Frigate

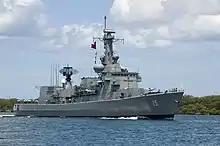
The Chilean Navy "Almirante Blanco Encalada", this class is also operated in Netherland, Belgium and Portugal.

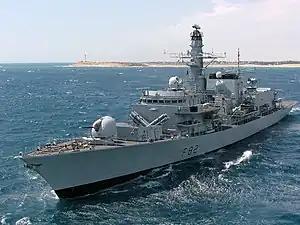
of the Royal Navy. Type 23 frigates were built for anti-submarine warfare but are capable multi-purpose ships.

Modern frigates are related to earlier frigates only by name. The term "frigate" was readopted during the Second World War by the British Royal Navy to describe an anti-submarine escort vessel that was larger than a corvette (based on a mercantile design), while smaller than a destroyer. The vessels were originally to be termed "twin screw corvettes" until the Royal Canadian Navy suggested to the British re-introducing the term "frigate" for the significantly enlarged vessels. Equal in size and capability to the American destroyer escort, frigates are usually less expensive to build and maintain. Small anti-submarine escorts designed for naval use from scratch had previously been classified as sloops by the Royal Navy, and the s of 1939–1945 (propelled by steam turbines as opposed to cheaper triple-expansion steam engines) were as large as the new types of frigate, and more heavily armed. 22 of these were reclassified as frigates after the war, as were the remaining 24 smaller s.